3rd Battalion, Royal Australian Regiment

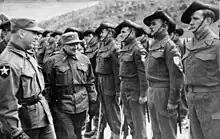
U.S. General James Van Fleet inspects members of 3 RAR after awarding a Presidential Unit Citation to the Battalion in December 1952

3 RAR was rapidly committed as Australia's main land force contribution to the United Nations forces in the Korean War. After a period of intensive training and reinforcement in Japan, the battalion arrived in South Korea in late September 1950. The battalion formed part of the 27th Commonwealth Brigade and took part in the United Nations offensive into North Korea and the subsequent retreat into South Korea following the Chinese offensive in the winter of 1950–51. In October 1950, the battalion distinguished itself at Chongju during the UN northward advance to the Yalu River. Commanded by Lieutenant Colonel Charles Green, it attacked and captured a large North Korean defensive line in a combined arms operation with tanks and artillery. Green was later killed in action. It was one of three units to receive the US Presidential Unit Citation after the Battle of Kapyong, that was fought between 22 and 25 April 1951.